Henry Drummond-Hay

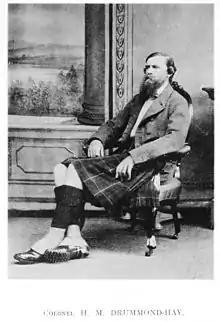

Colonel Henry Maurice Drummond-Hay (7 June 1814 – 3 January 1896) was a Scottish naturalist and ornithologist.